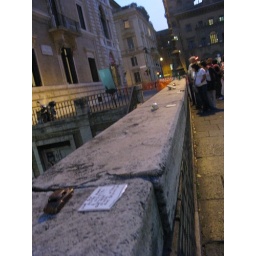
070 A funny display was set out along a long wall near the river